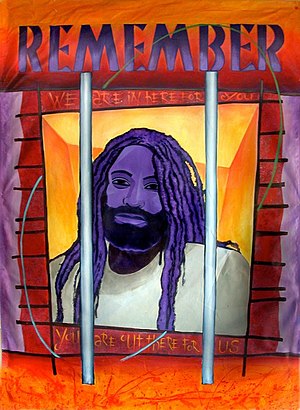
Mumia Abu-Jamal
Mumia Abu-Jamal er en amerikansk tidligere journalist og Black Panther-aktivist, som i 1981 blev dømt for drabet på politimanden Daniel Faulkner den 9. december samme år. Han blev dømt til døden, men 7. december 2011 meddelte R. Seth Williams, der er district attorney i Philadelphia, at man ikke længere ville søge dødsstraffen fuldbyrdet, men at dommen blev forvandlet til livsvarigt fængsel uden mulighed for prøveløsladelse.